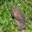
Label: frog